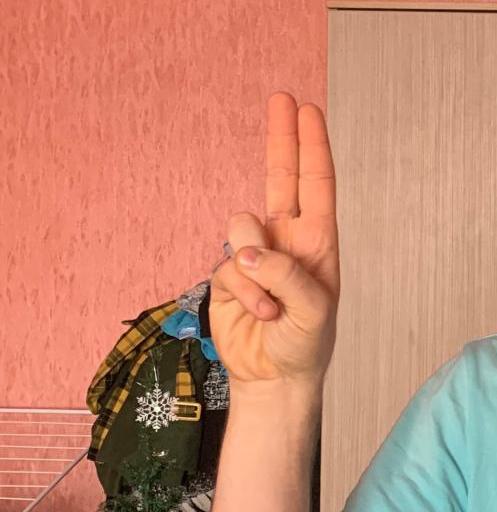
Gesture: two_up